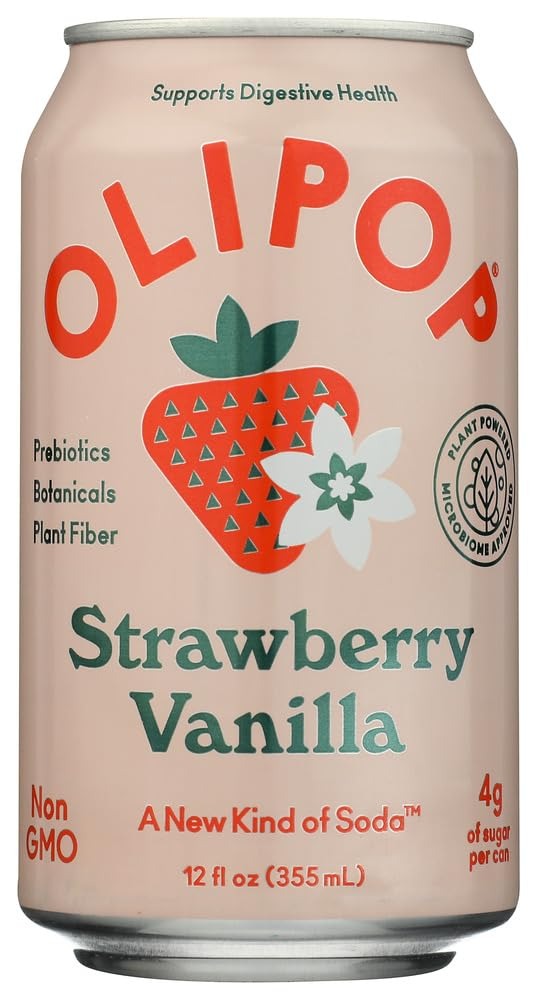
Item Name: OLIPOP Strawberry Vanilla Prebiotic Soda Sgl, 12 FZ
Product Description: Grocery Dairy
Value: 12.0
Unit: Fl Oz

Price: 2.38